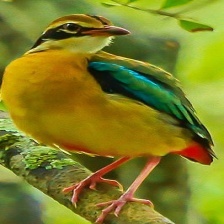
Species: INDIAN PITTA
Scientific name: PITTA BRACHYURA